College Park, Maryland

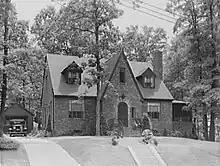
Potomac Electric Power Company House in College Park, 1938

The Berwyn neighborhood was developed beginning about 1885 adjacent to the Baltimore and Ohio Railroad. It was created by Francis Shannabrook, a Pennsylvanian who purchased a tract of land between Baltimore Avenue and the railroad tracks. Shannabrook established a small depot, built a general store, and erected approximately 15 homes in the area to attract moderate-income families looking to move out of Washington. The neighborhood began to grow after 1900 when the City and Suburban Electric Railway entered the area. By 1925, approximately 100 single-family homes existed, mostly two-story, wood-frame buildings. The community housing continued to develop in the 1930s and 1940s with one story bungalows, Cape Cods, and Victorians and, later, raised ranches and split-level homes.